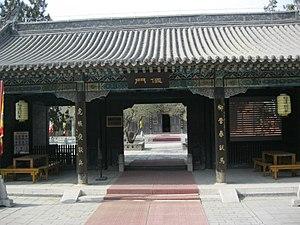
La demeure du gouverneur général de Suiyuan datant de la dynastie Qing est un bâtiment qui sous la République de Chine servit à gouverner le district spécial de Suiyuan, puis la province du Suiyuan ancienne province, dont Guihua 归化城 / 歸化城 aujourd'hui Hohhot, capitale de Mongolie-Intérieure, était la capitale.